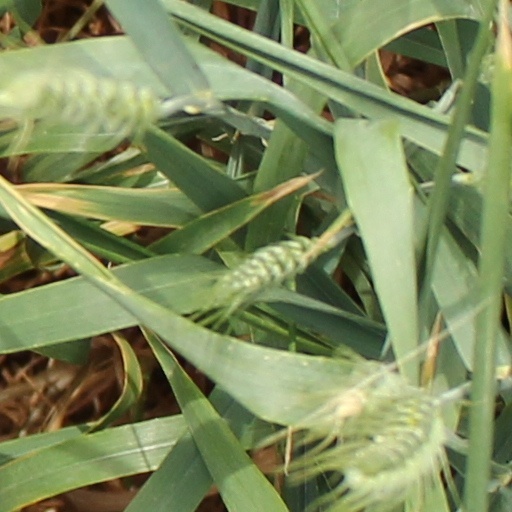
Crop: wheat